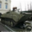
Label: tank